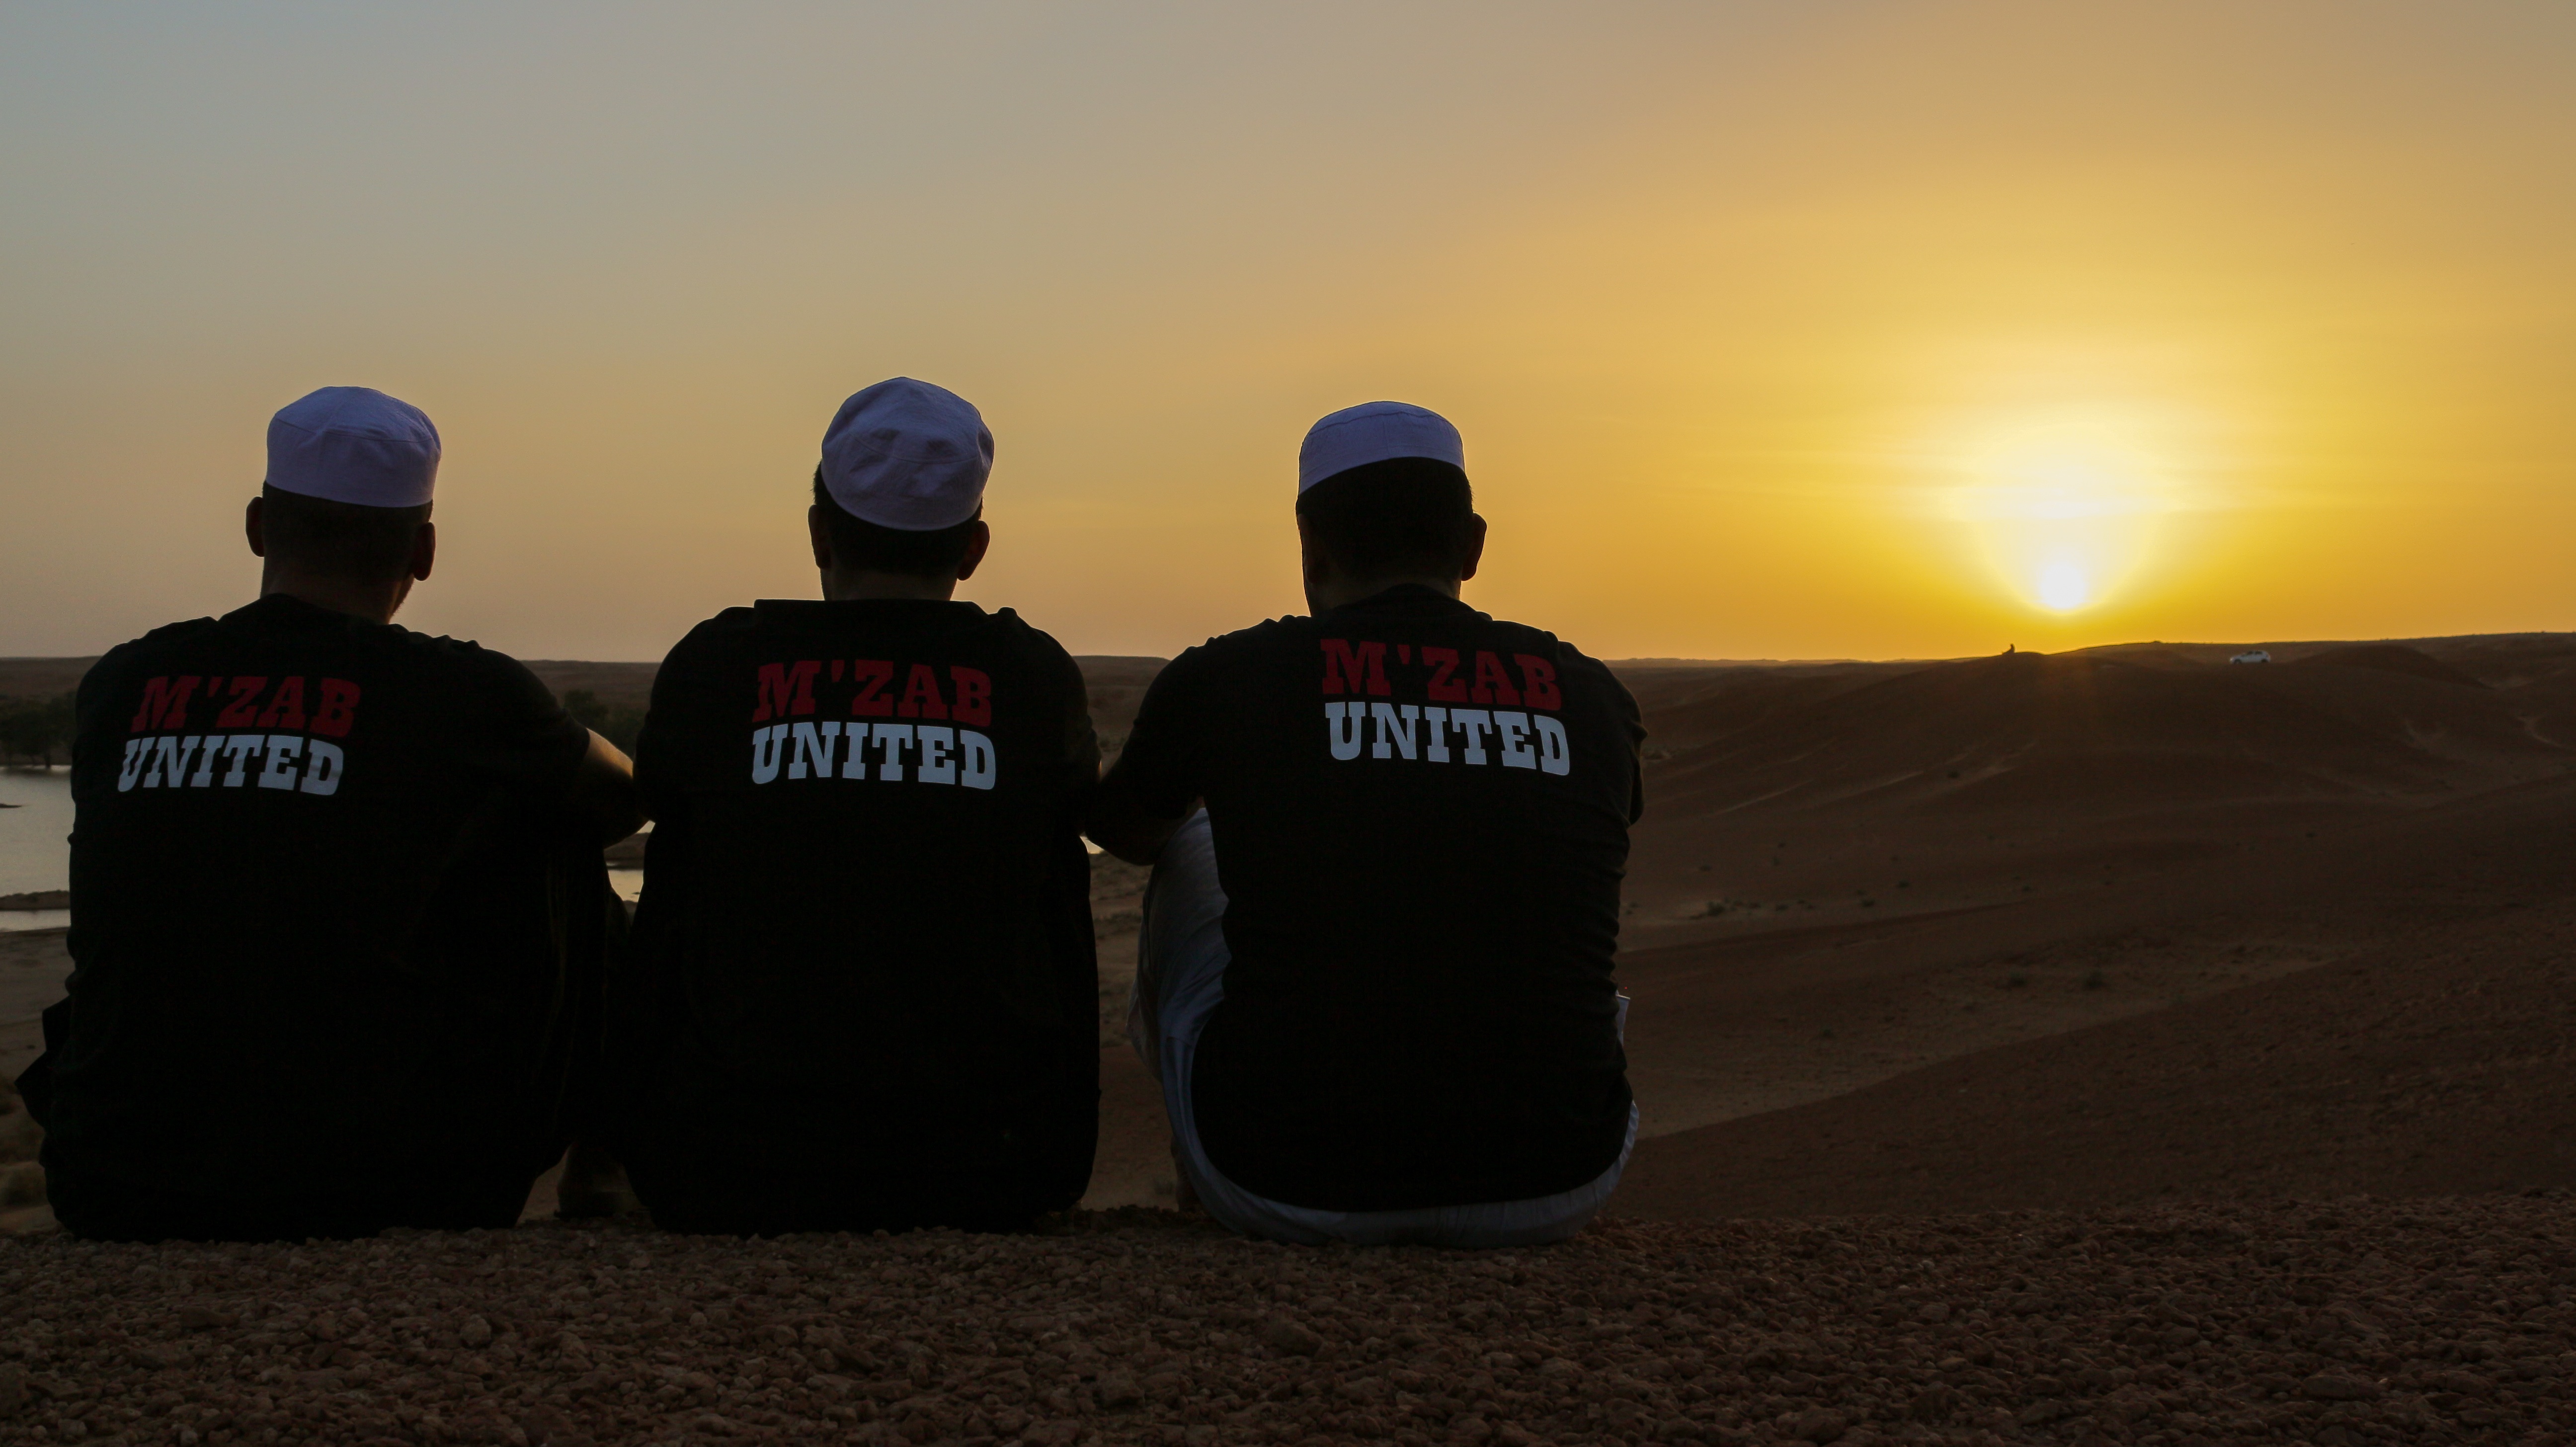
sunset, seaside, evening, relax, friends, observing, atmosphere of earth, male silhouette